The Ultimate (roller coaster)

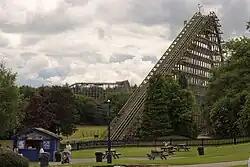

The Ultimate was a steel roller coaster located at Lightwater Valley theme park in North Yorkshire, England. Manufactured by British Rail Engineering Limited, the roller coaster opened in 1991 as the longest roller coaster in the world, surpassing The Beast at Kings Island in the United States. It held the record until the opening of Steel Dragon 2000 in Japan.